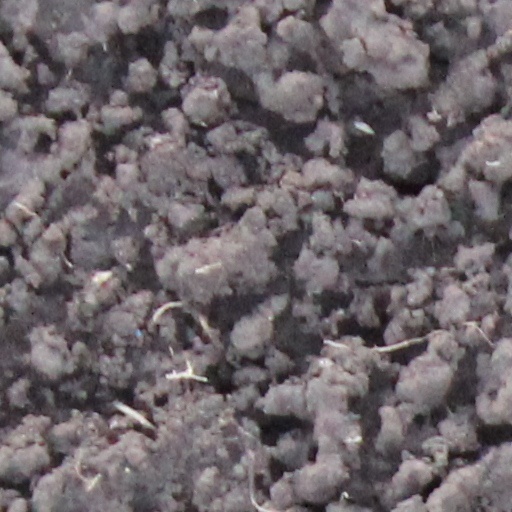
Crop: wheat